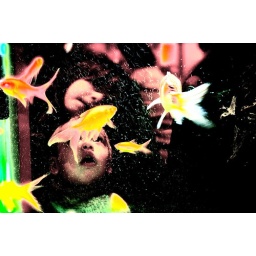
A girl watching fish in restaurant. Watch the big size, much better!